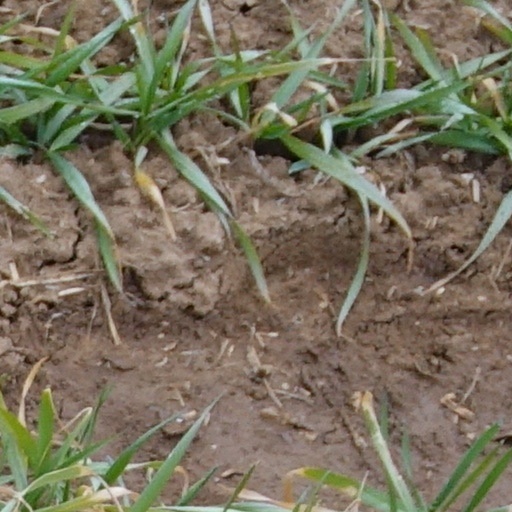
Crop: wheat